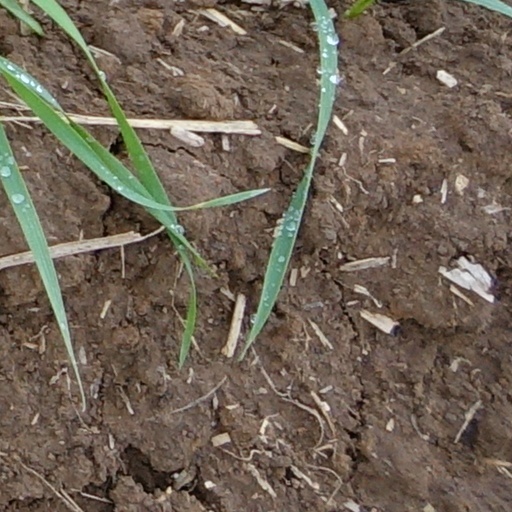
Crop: wheat